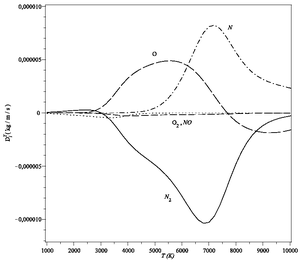
Coefficients de diffusion thermique pour l'air
Les équations de diffusion de Stefan-Maxwell décrivent la diffusion dans un milieu multiespèce. Elles ont été établies indépendamment par James Clerk Maxwell pour les gaz peu denses et Josef Stefan pour les liquides.